Na Lani ʻEhā

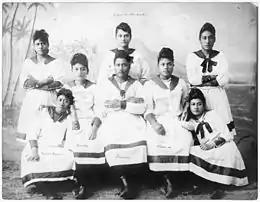
Kini Kapahu ("standing center") with other members of Queen Liliuokalani's "Hui Lei Mamo" Singing Girls, 1894

Kalākaua created the Hui Lei Mamo in 1886 as a glee club composed of eight young female native Hawaiian hula dancers and singers. They received extensive training, and entertained at private performances for the king and his guests, as they did the day Robert Louis Stevenson and friends visited the king at his boathouse. The star performer in the group was 14-year-old Kini Kapahu. Upon the king's death in 1891, Liliʻuokalani retained the glee club, and sponsored them on an extended tour through the United States and Europe. In 1908, Kapahu married future Honolulu mayor John H. Wilson.